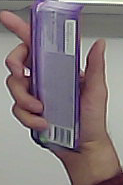
Product: milka_chocolate